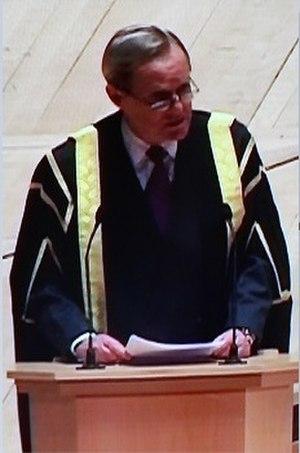
Arthur Charles Valerian Wellesley, 9ᵉ duc de Wellington, né le 19 août 1945 à Windsor en Angleterre, est un homme d'affaires et politique britannique.